Antonietta (novel)

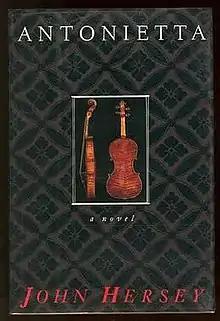
First edition cover

Antonietta is a novel written by American Pulitzer-Prize winning author John Hersey. Published in 1991, the novel traces the history of the titular violin, a fictitious creation of Antonio Stradivari, recounting its usage under multiple owners interspersed with what Hersey describes as "intermezzi", interludes of fact. Hersey's 25th novel, it was the last he released before his death.